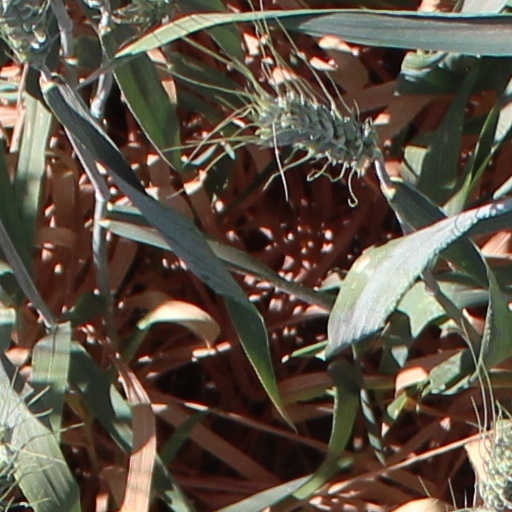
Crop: wheat